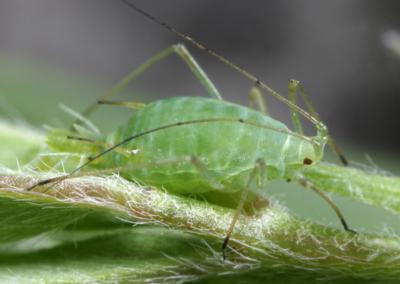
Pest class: pea_aphid